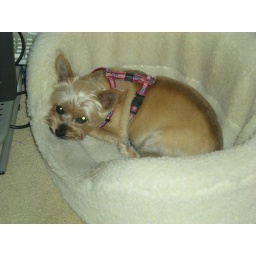
Pepper in her bed in the office